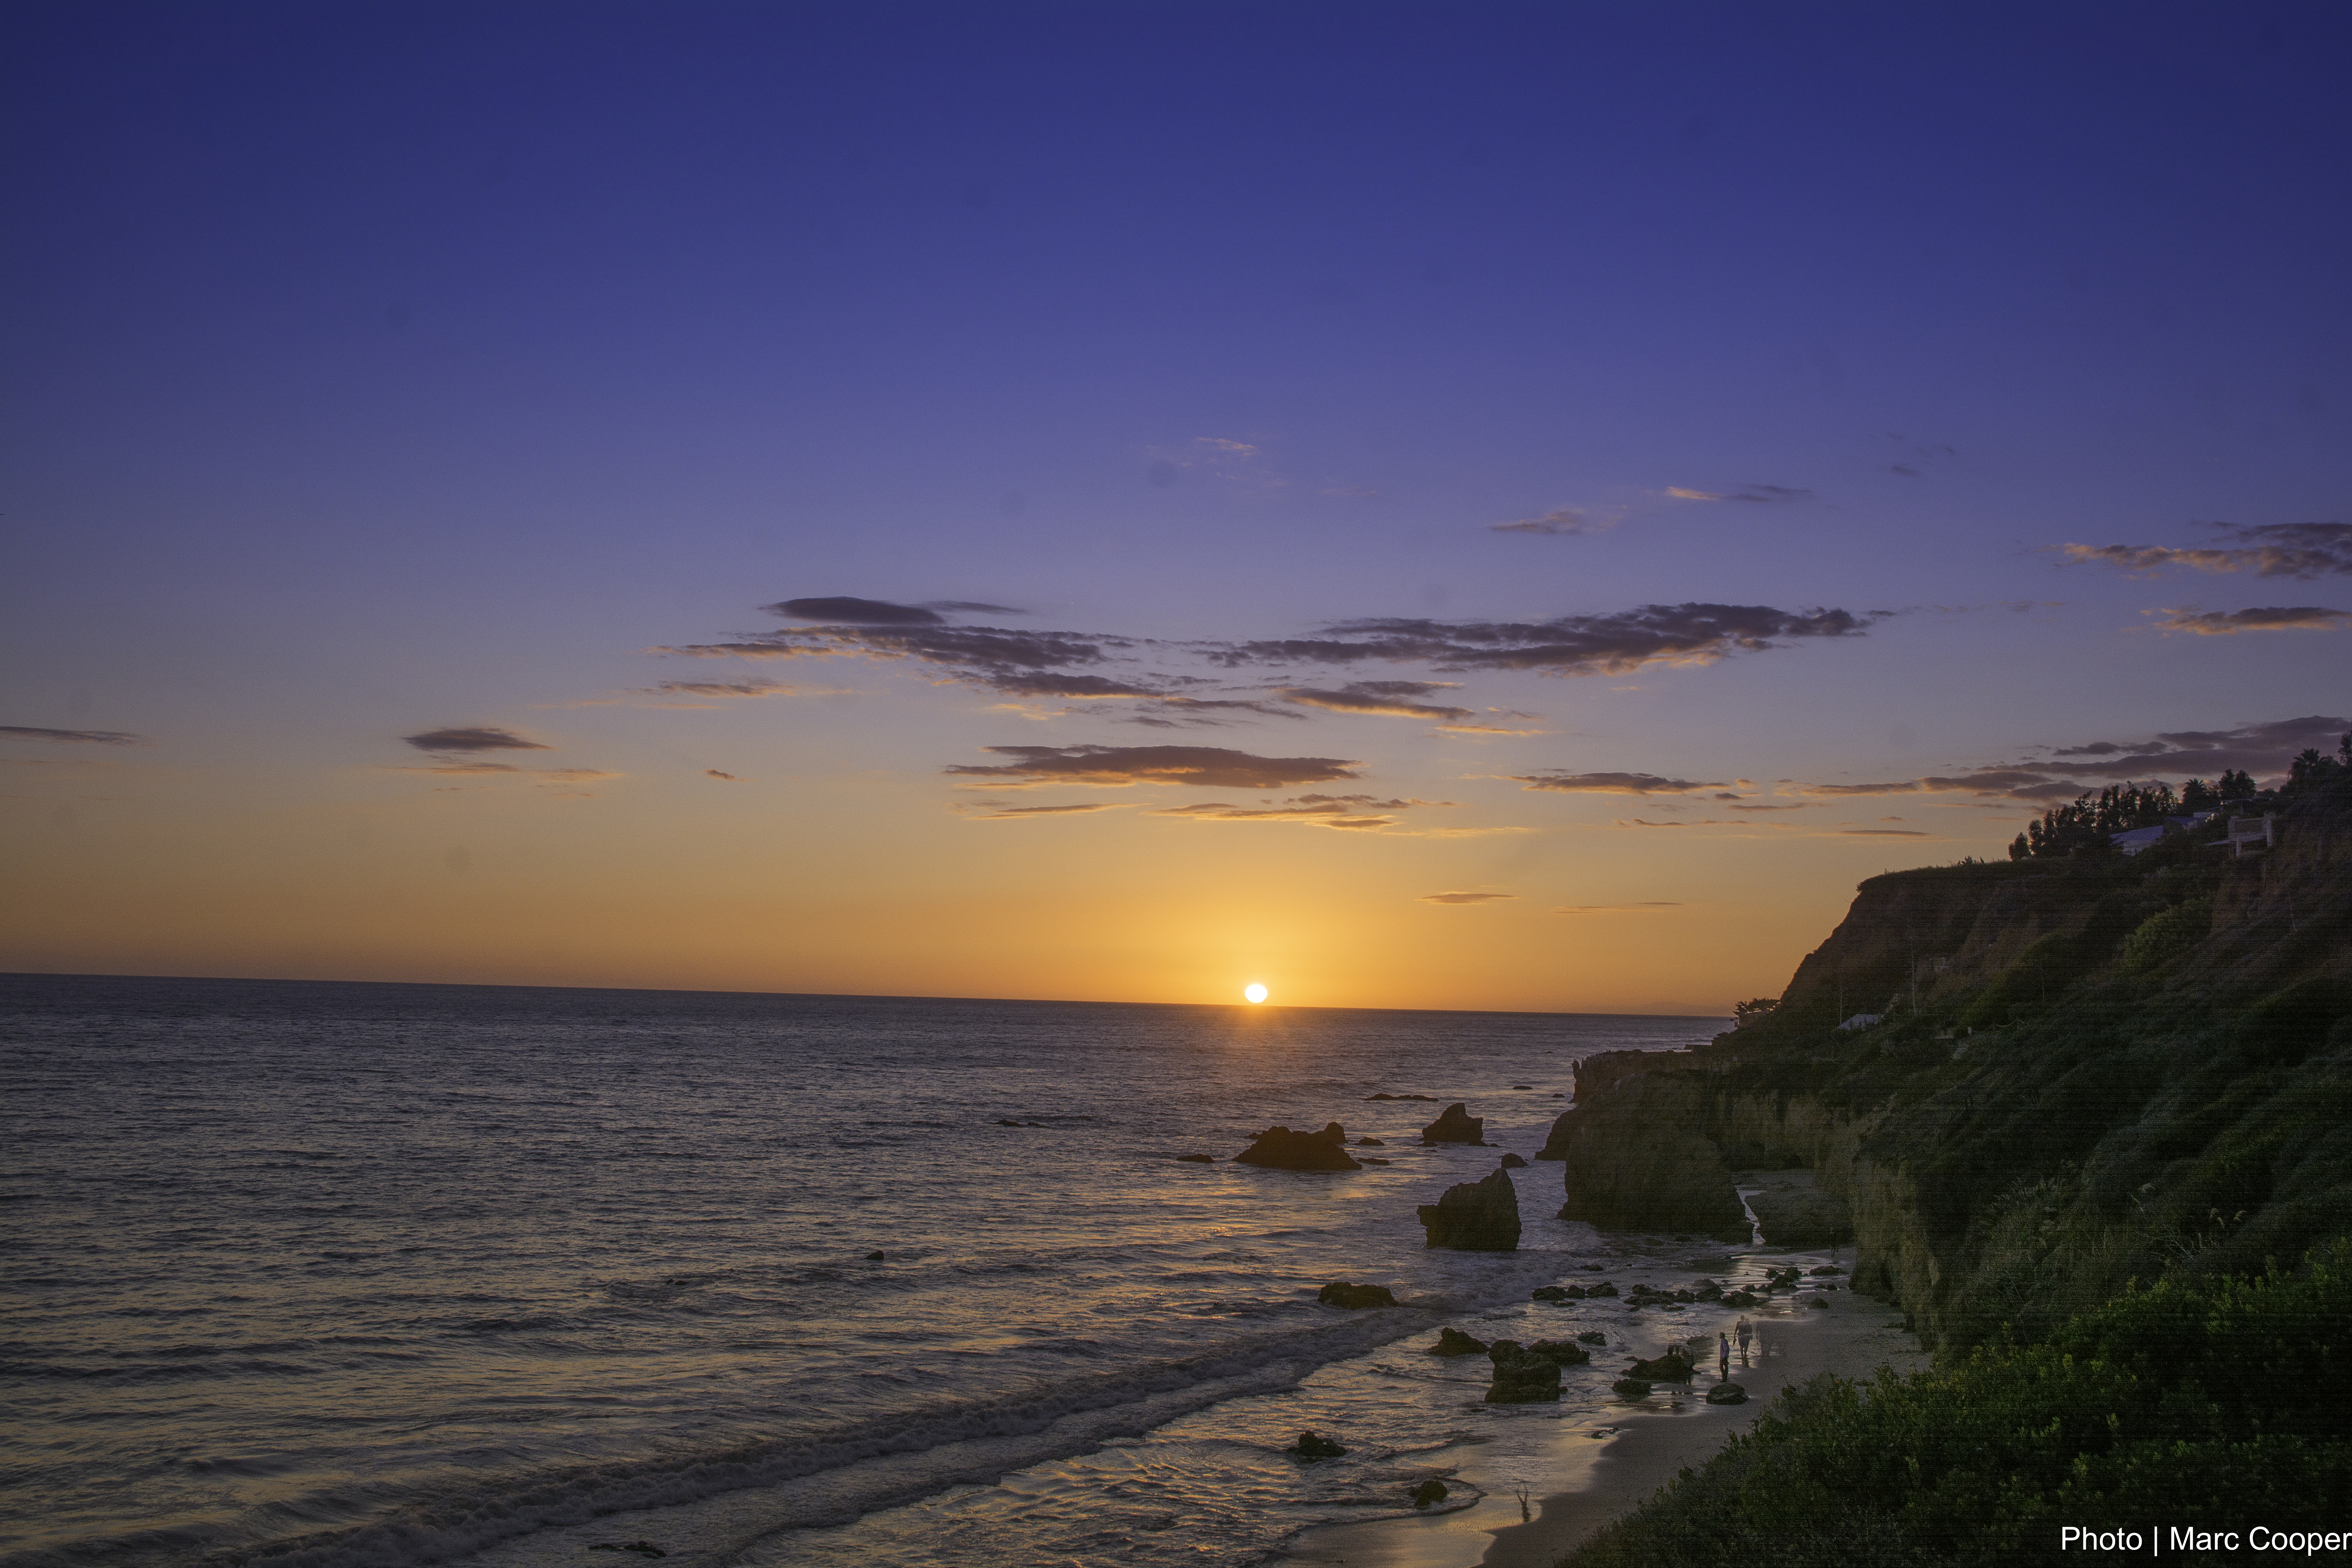
beach, sea, coast, ocean, horizon, sunrise, sunset, morning, shore, wave, dawn, dusk, evening, bay, body of water, pacificcoast, elmatadorstatebeach, beachsunset, malibusunset, cape, afterglow, wind wave